Peddannayya

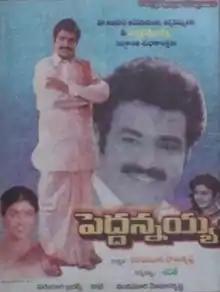
Theatrical release poster

Peddannayya is a 1997 Telugu-language drama film directed by Sarath and produced by Nandamuri Ramakrishna under Ramakrishna Horticultural Cine Studios. It stars Nandamuri Balakrishna, Roja and Indraja, with music composed by Koti. The film was recorded as a blockbuster at the box office.